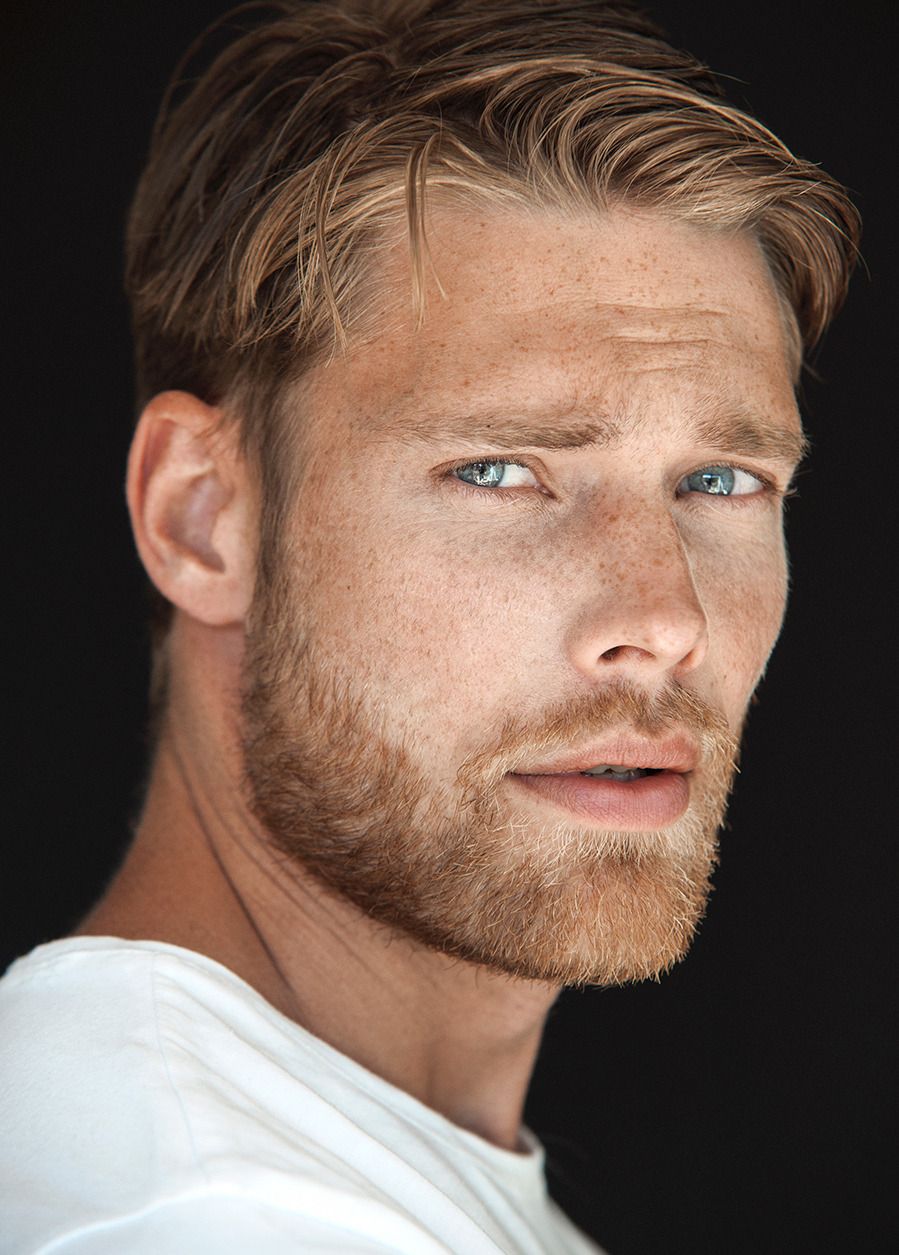
Label: Colored